CMLL Universal Championship (2014)

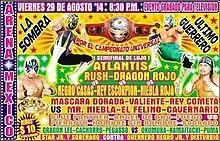
Official poster for the finals of the 2014 tournament

The CMLL Universal Championship 2014 ("Campeonato Universal" in Spanish) was a professional wrestling tournament produced by the Consejo Mundial de Lucha Libre (CMLL) promotion, which took place over three "Super Viernes" shows between August 15 and 29, 2014, in Arena México, Mexico City, Mexico. The CMLL Universal Championship is an annual tournament of CMLL champions that was first held in 2009 and has been held annually ever since. Being a professional wrestling tournament, it is not won legitimately; it is instead won via predetermined outcomes to the matches that are kept secret from the general public.